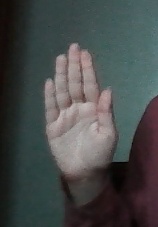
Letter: seen